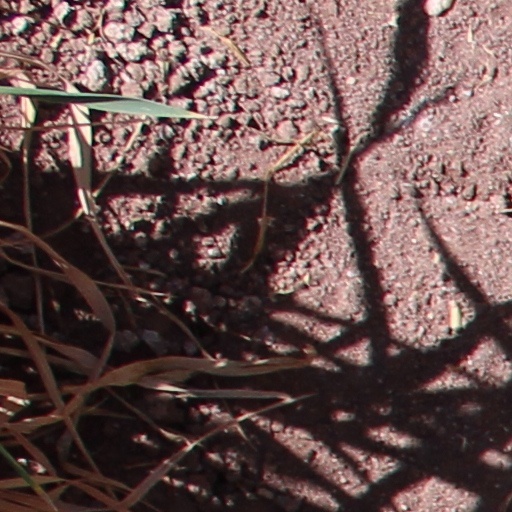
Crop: wheat